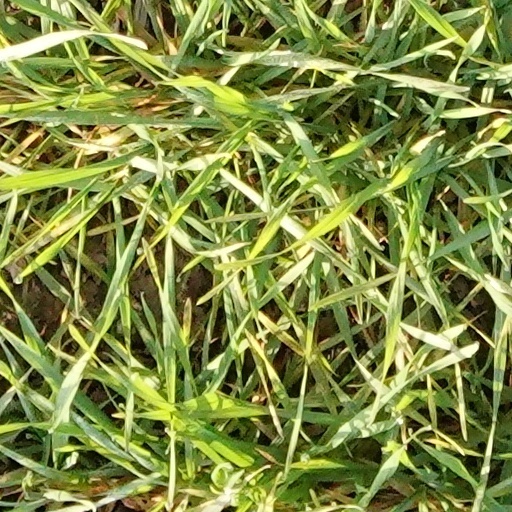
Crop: wheat